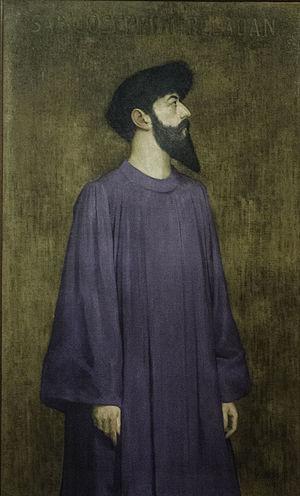
Alexandre Séon (1855-1917), Portrait du Sâr Joséphin Péladan, 1892, Musée des beaux-arts de Lyon
Alexandre Séon, né le 18 janvier 1855 à Chazelles-sur-Lyon et mort à Paris le 5 mai 1917, est un peintre symboliste français.